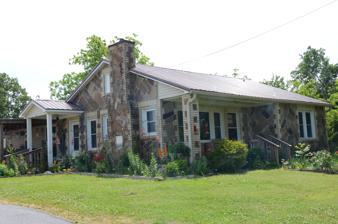
Building: Farris and Evelyn Langley House
Country: United States of America
Year built: 1955
Historic house in Arkansas, United States United States historic place Farris and Evelyn Langley House U.S. National Register of Historic Places Location in Arkansas Show map of Arkansas Location in United States Show map of the United States Location 12 Langley Ln., Republican, Arkansas Coordinates 35°17′17″N 92°23′53″W / 35.28806°N 92.39806°W / 35.28806; -92.39806 Area less than one acre Built 1955 ( 1955 ) Built by Silas Owens Sr. (mason) Albert Palmer (carpenter) Architectural style Modern Movement, Mixed Masonry MPS Mixed Masonry Buildings of Silas Owens, Sr. MPS NRHP reference No. 05000493 Added to NRHP June 1, 2005 The Farris and Evelyn Langley House is a historic house at 12 Langley Lane in Republican, Arkansas .  It is a rectangular frame house, its exterior finished in stone veneer with cream-colored brick trim.  A gabled roof covers the house, extending over a recessed entry porch, its corner supported by a brick post.  The ranch-style house was built in 1956 by Silas Owens, Sr., a mason noted regionally for his distinctive style.  Hallmarks of his style are evident in this house, including the cream brick, and angled placement of the stones on the building's larger surfaces. The house was listed on the National Register of Historic Places in 2995. See also National Register of Historic Places listings in Faulkner County, Arkansas References